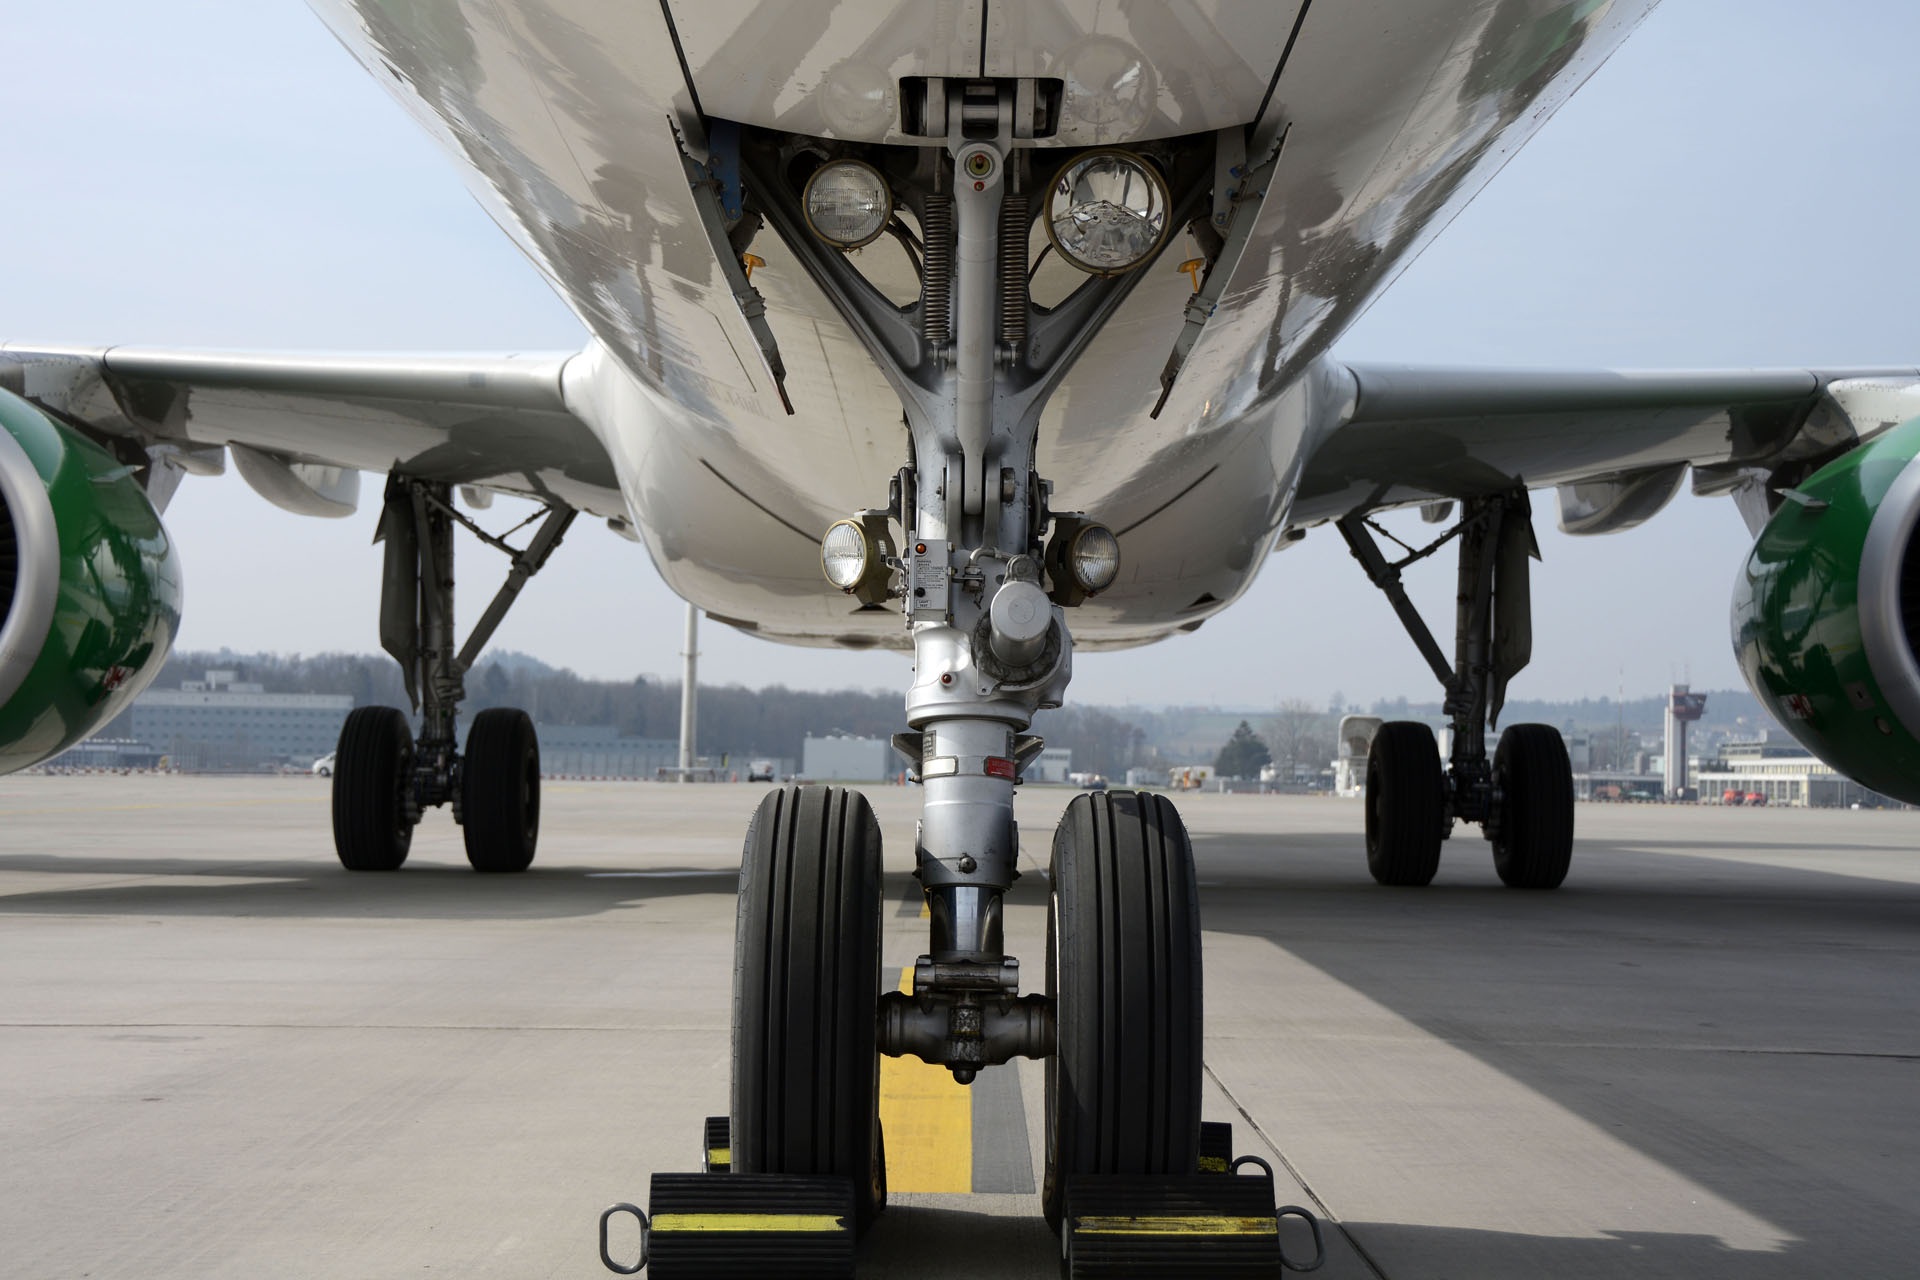
wing, airplane, aircraft, vehicle, airline, aviation, flight, airliner, wheels, roll, lamps, boeing, taxes, bottom, mature, air force, chassis, jet aircraft, boeing 777, fighter aircraft, nosewheel, military aircraft, airplane belly, braking clogs, atmosphere of earth, aerospace engineering, aircraft engine